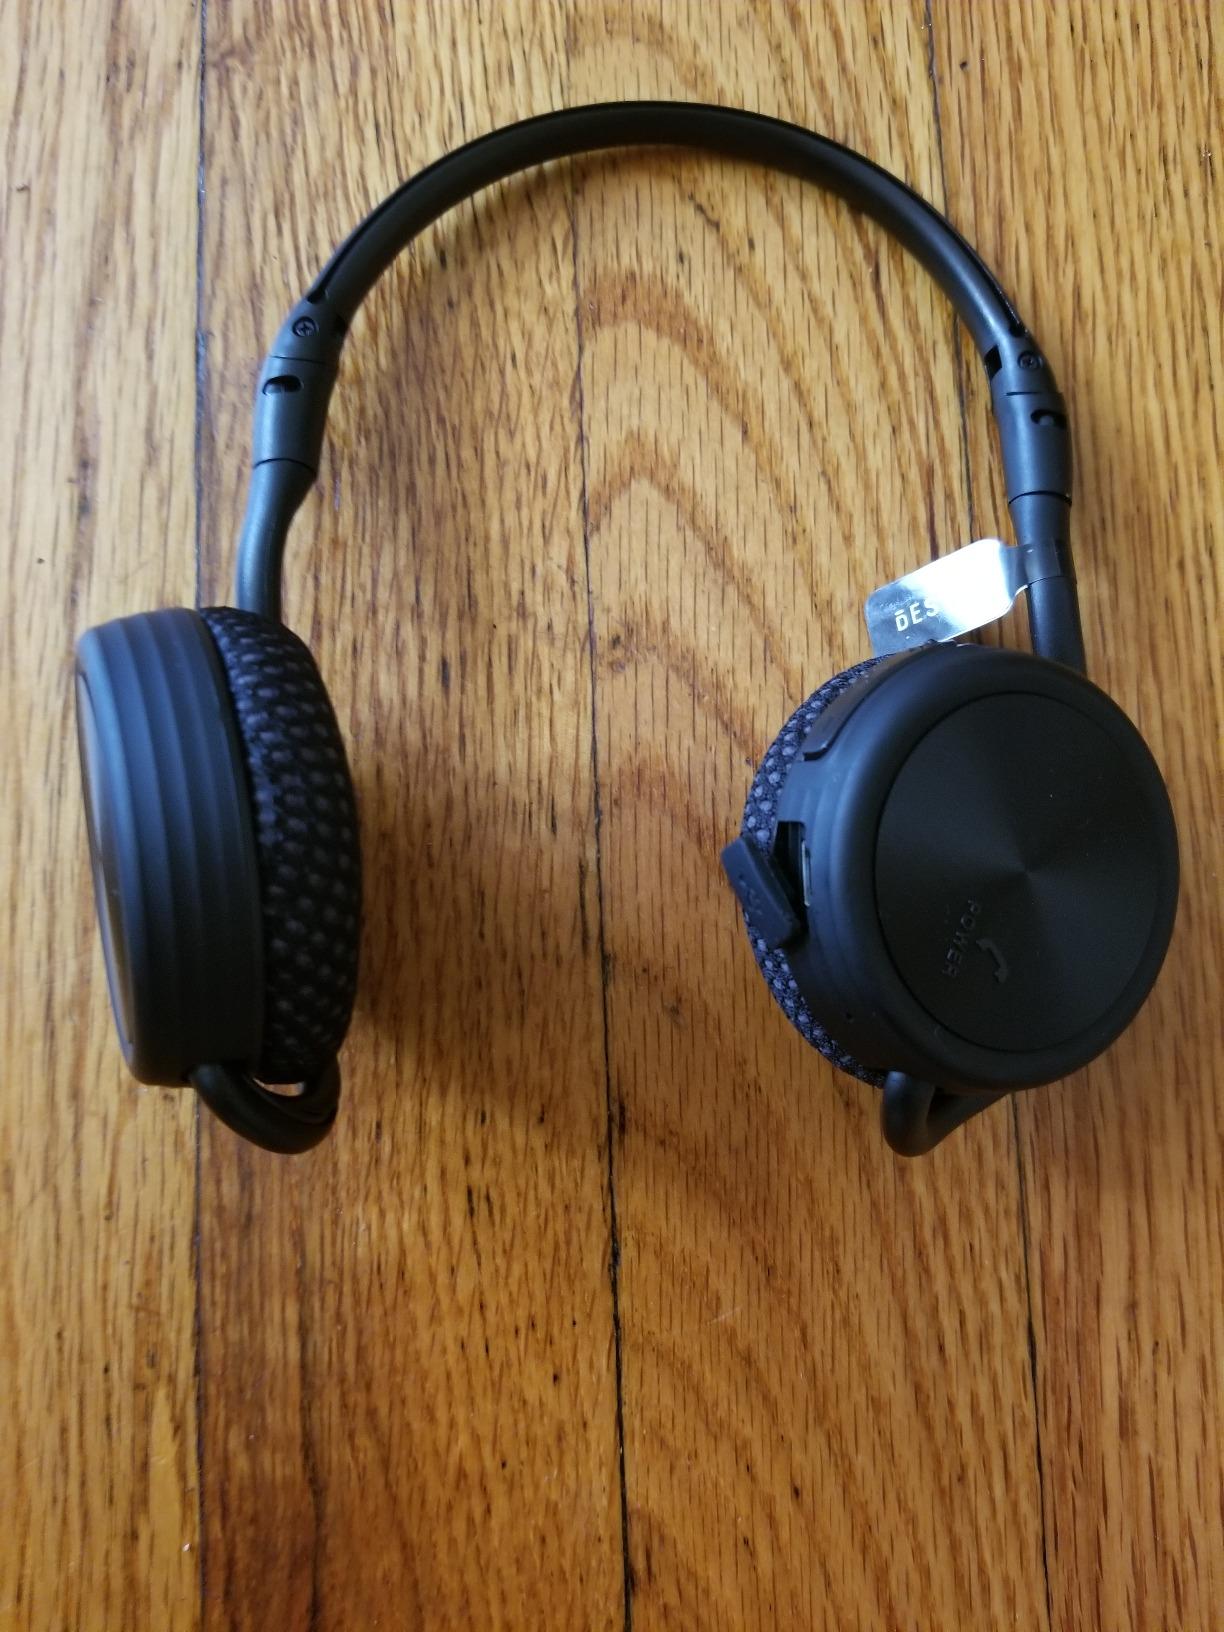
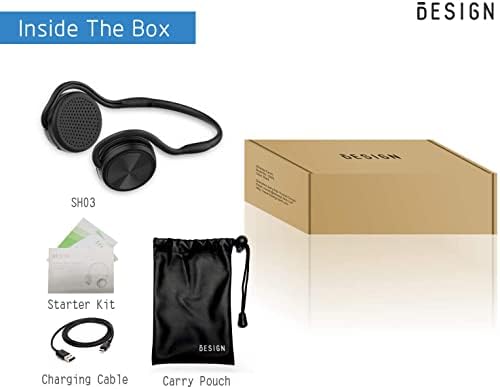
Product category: headphones
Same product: yes